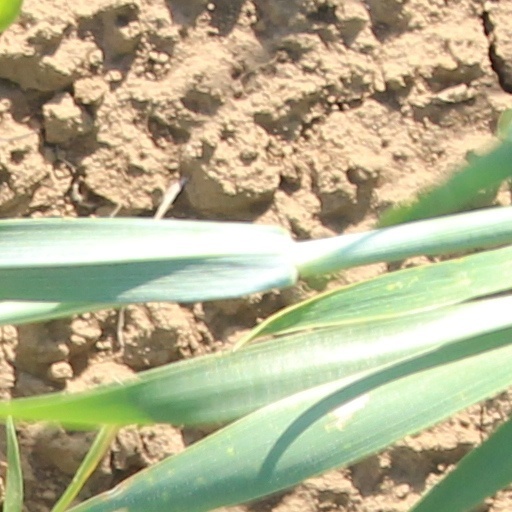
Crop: wheat